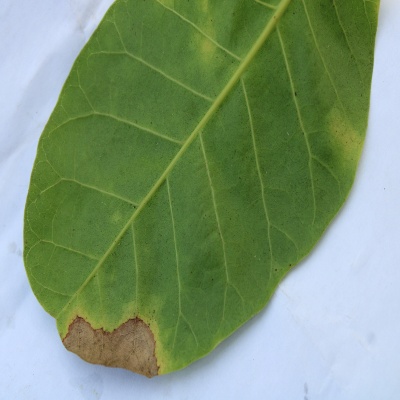
Crop: Cashew
Condition: anthracnose